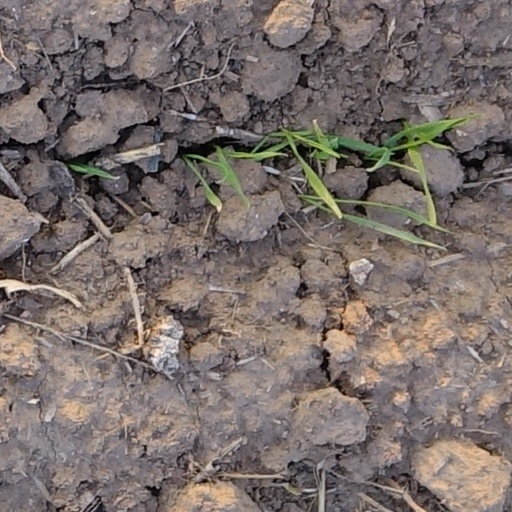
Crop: wheat